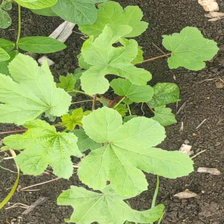
Weed species: Little_Mallow(Malva parviflora)